Lucie Arnaz

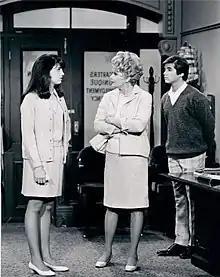
Arnaz, her mother Lucille Ball and her brother Desi Jr., in "Here's Lucy", 1968

Having had walk-on roles on her mother's previous television series "The Lucy Show", Arnaz made her acting debut in a major role in the series "Here's Lucy" from 1968 to 1974. She played Kim Carter, the daughter of the eponymous Lucy Carter, played by her mother.